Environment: real
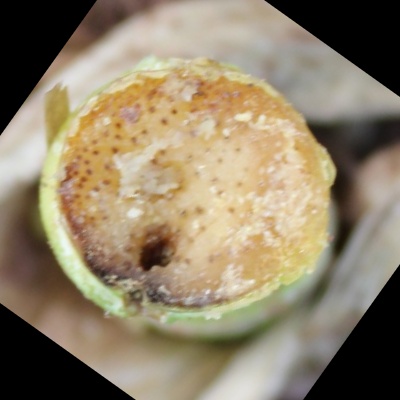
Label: fall_armyworm